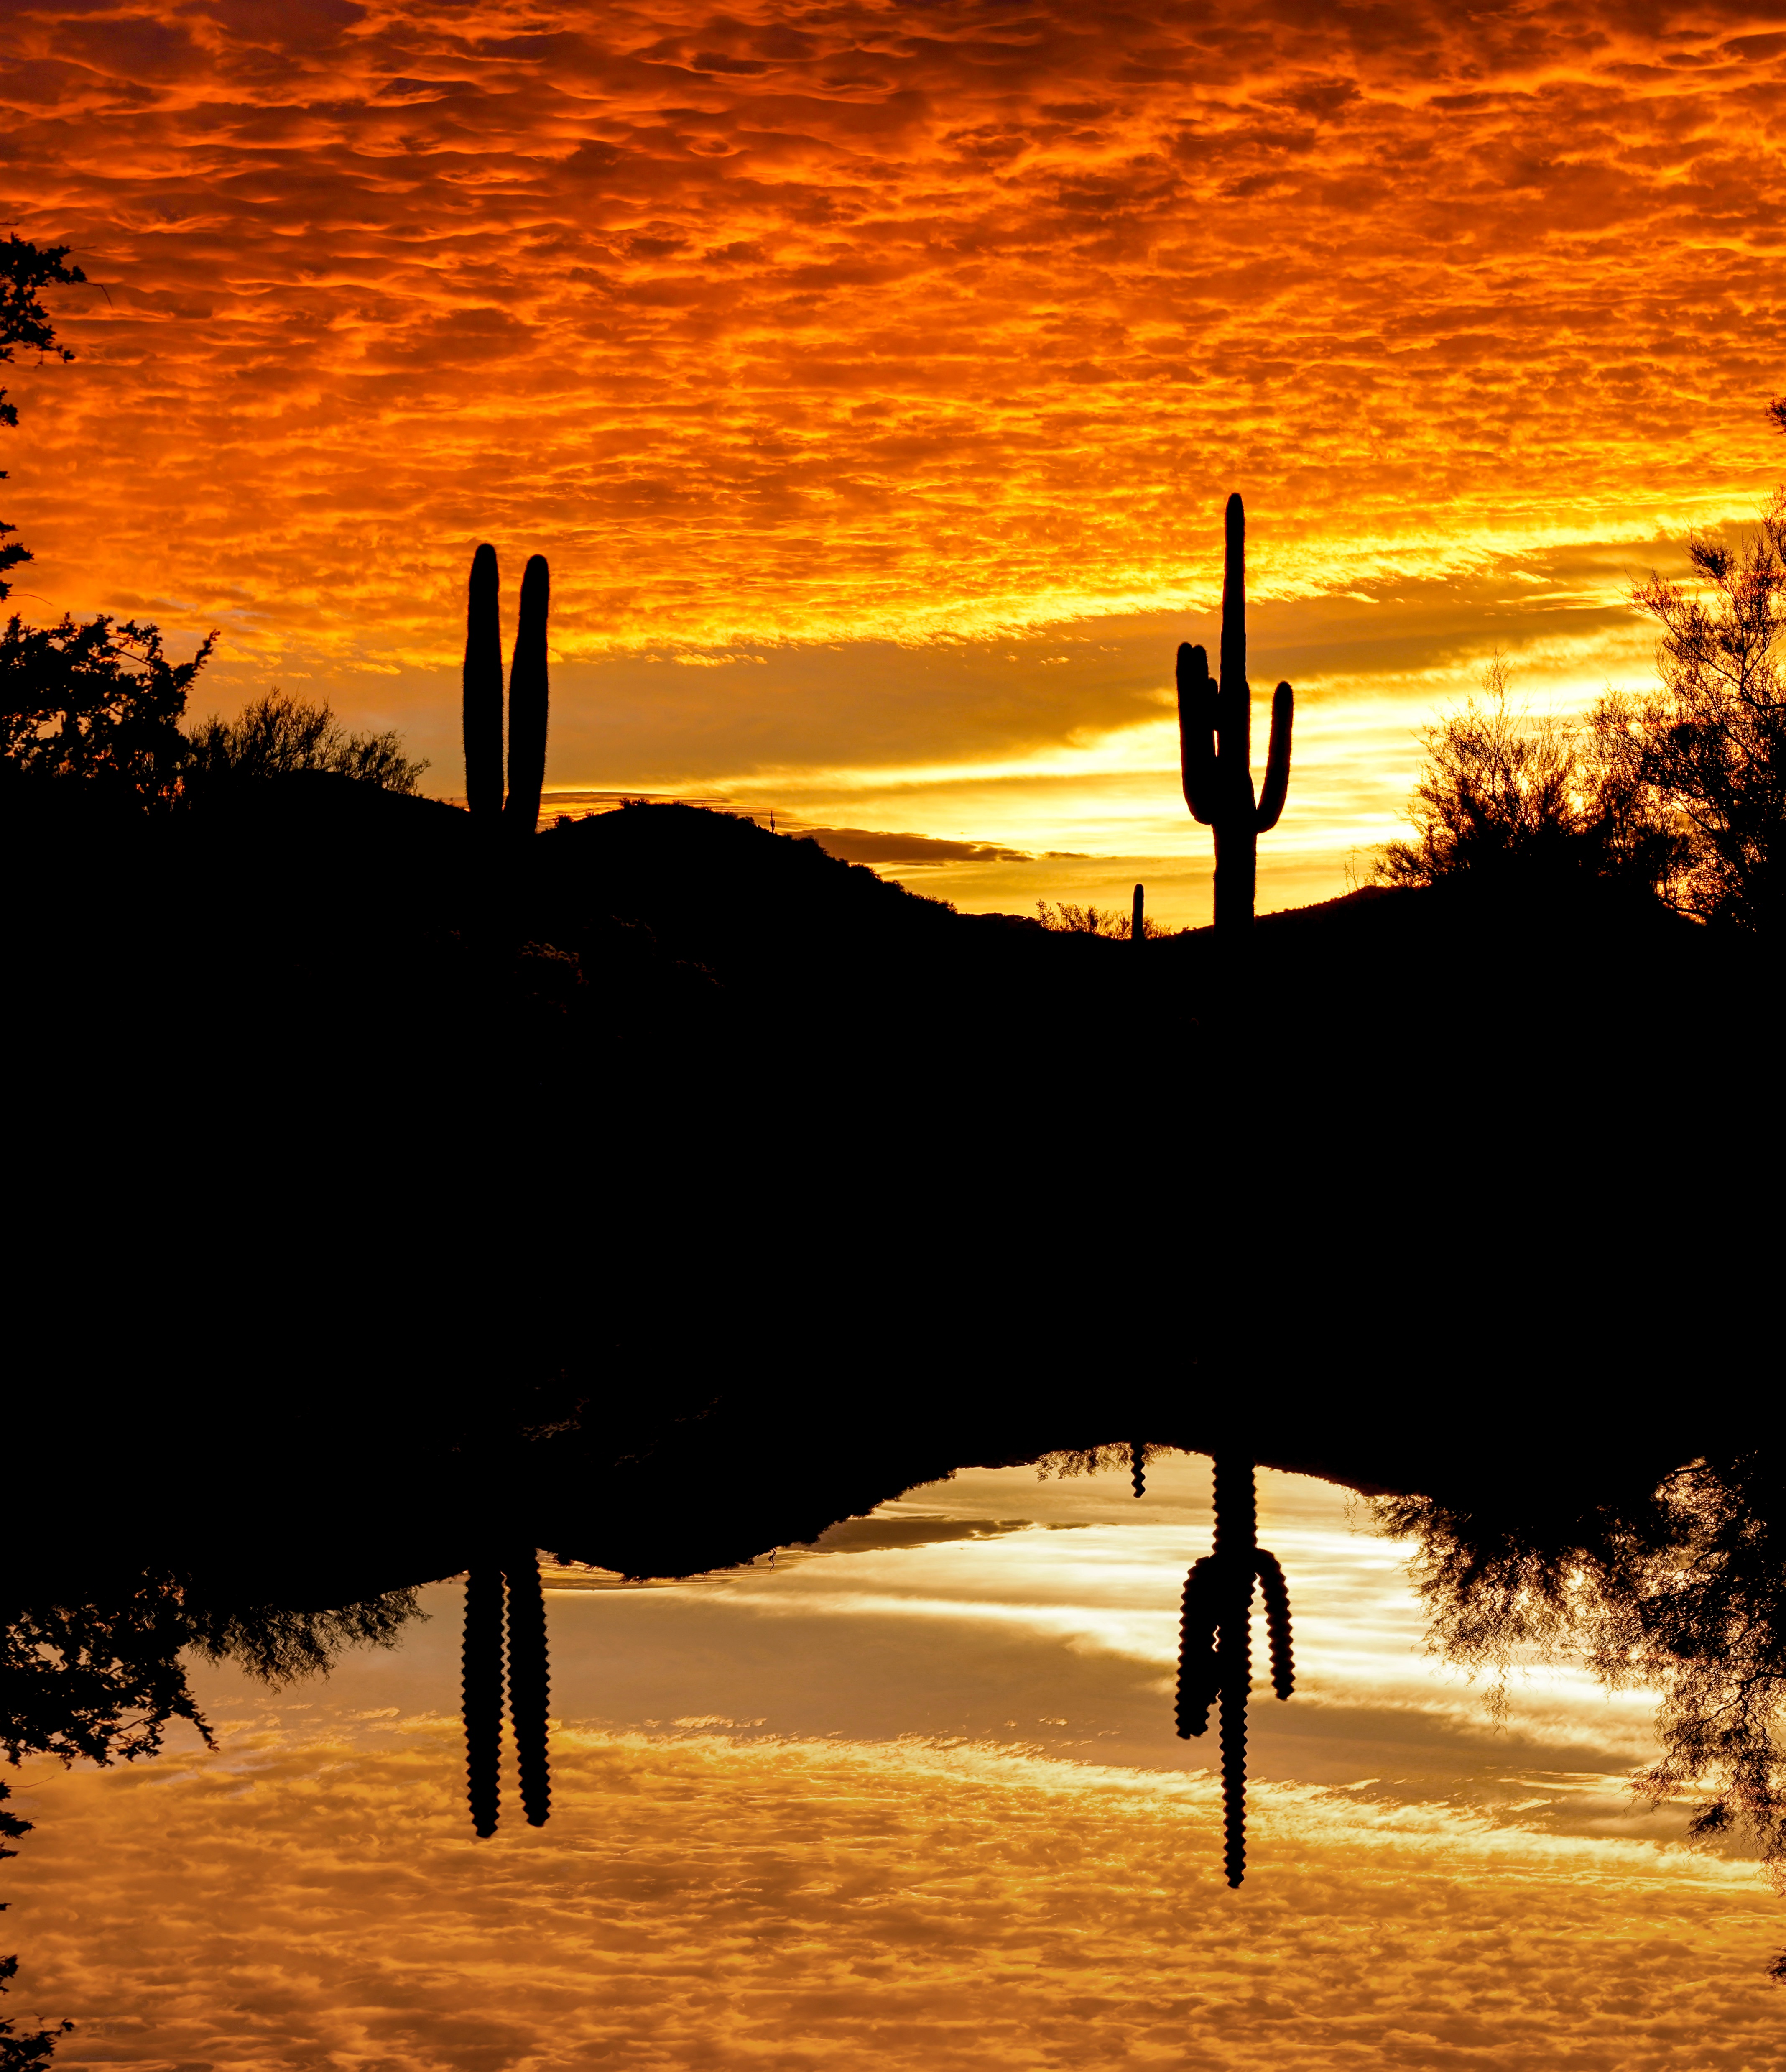
landscape, sea, coast, horizon, silhouette, sun, sunrise, sunset, sunlight, morning, dawn, dusk, evening, afterglow